Namiai, Nagano

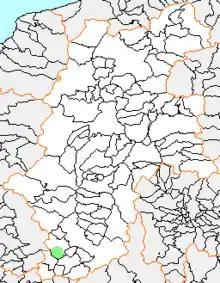
Map of Namiai, Nagano

As of 2003, the village had an estimated population of 766 and a density of 13.38 persons per km. The total area was 57.24 km.